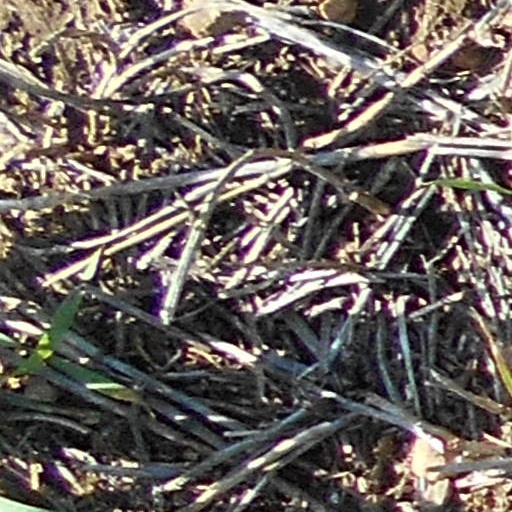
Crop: wheat